John Paul Scott

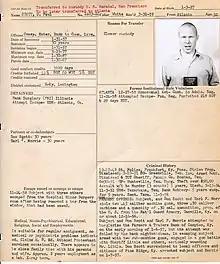
John Paul Scott, Federal Prison Record, 1959

Scott was sent to Alcatraz Island in 1959 and given prisoner number #AZ 1403. On the evening of December 16, 1962, the 35-year-old tried to escape from the island, together with 31-year-old Darl Lee Parker (inmate #1413-AZ), a convicted bank robber and hijacker who was sentenced to 50 years. While working on culinary duty in a storage room below the kitchen, the two bent the bars of a window in the latrine of the cell block, climbed down a rope, and made it to the water. They then attempted to float to the San Francisco shore, a distance of 1.4 miles. For that purpose, they made water wings from stolen rubber gloves which they blew up. The escape was noticed at 5:47 a.m. Parker had to give up after a short time because he had broken his ankle during the escape. He was recaptured twenty minutes after the escape was discovered, on the rock formation Little Alcatraz, which lies 100 yards from Alcatraz Island.